Maryland Terrapins men's lacrosse

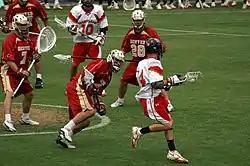
Maryland (white jerseys) in action against Denver in 2006

In 1955 and 1956, co-head coaches Faber and Al Heagy guided the Terrapins to two more undefeated seasons and consecutive national championships. Maryland split the USILA championship with two other one-loss teams, Army and Johns Hopkins, in 1959.